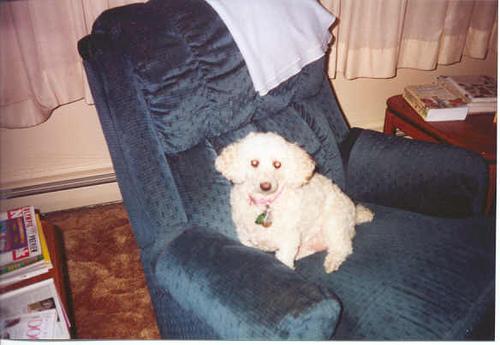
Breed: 200-n000010-miniature_poodle